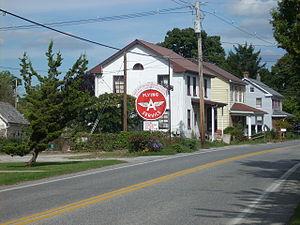
Mont Alto est un borough situé au sud-est du comté de Franklin, en Pennsylvanie, aux États-Unis. En 2010, il comptait une population de 1 705 habitants. Le borough est incorporé le 22 juillet 1913.